Amorgos

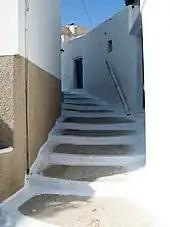
Street of Langada village

In the 5th century, Bishop Theodore, who attended a synod in Constantinople, signed as Bishop of the Parians, Sifnians, and Amoulgians. After the Fourth Crusade it became a dependency of the duchy of Naxos but was later disputed by other Venetians. In 1312, the Hospitaller fleet defeated a fleet of Menteshe at the island.